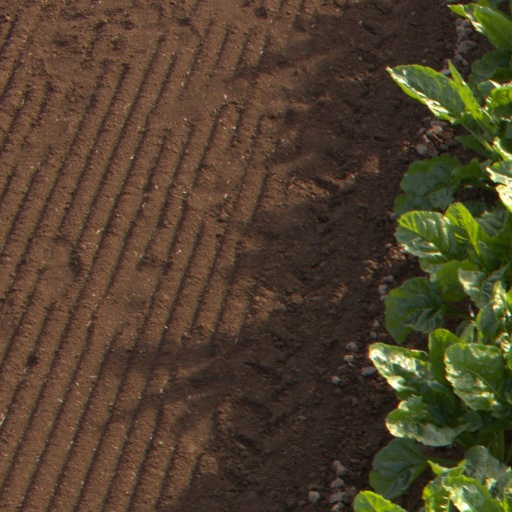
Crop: sugar beet